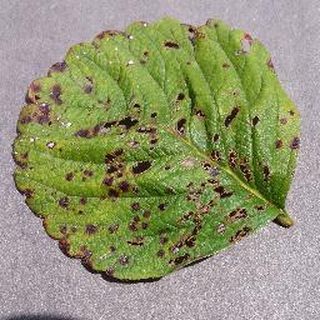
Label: strawberry_leaf_scorch